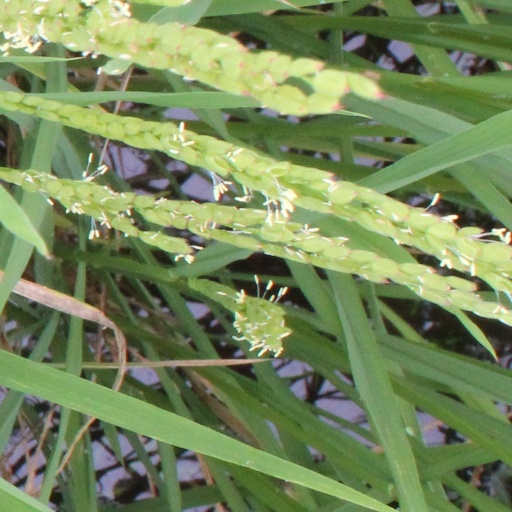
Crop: rice